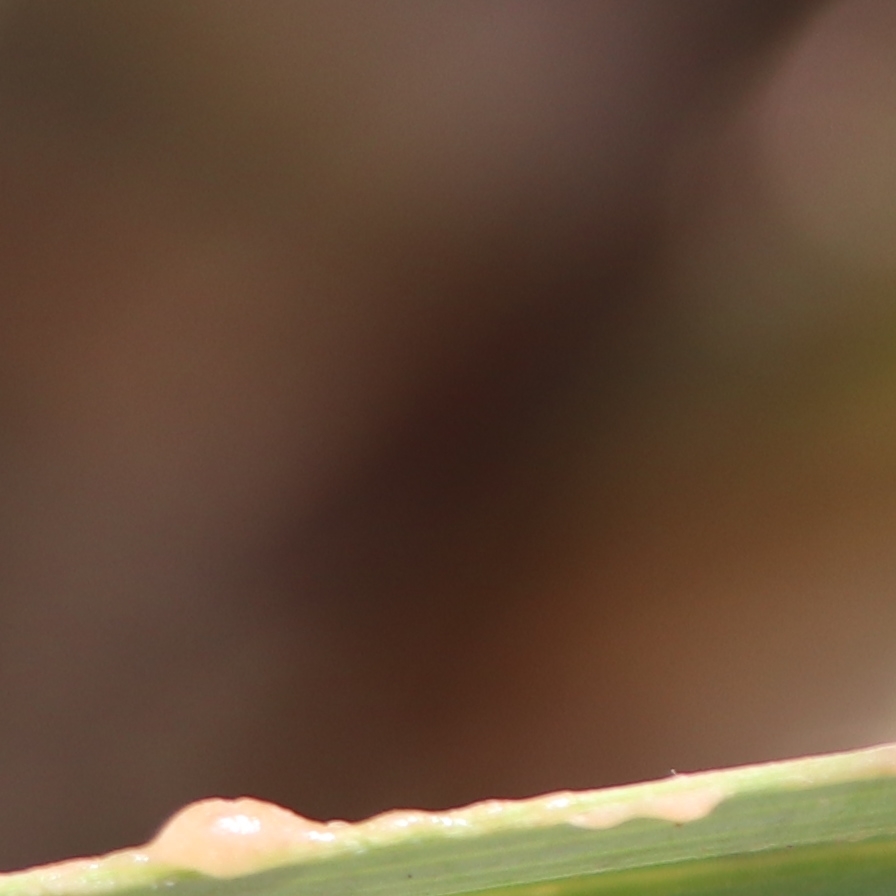
Label: Honey